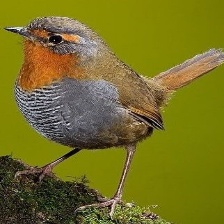
Species: CHUCAO TAPACULO
Scientific name: SCELORCHILUS RUBECULA